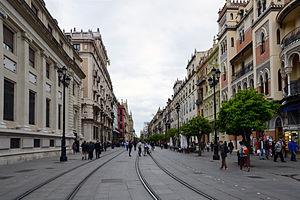
L'avenue de la Constitution (Séville, Espagne) vue de l'extrémité sud de la place de San FranciscoEspañol: La avenida de la Constitución de Sevilla (España) desde el sur de la plaza de San Francisco
L'avenue de la Constitution est une avenue de Séville, en Espagne. Elle est limitée au nord par la place de San Francisco et au sud par la Puerta de Jerez. Située dans le district Casco Antiguo, elle forme la limite entre les quartiers de Santa Cruz à l'est et d'El Arenal à l'ouest.